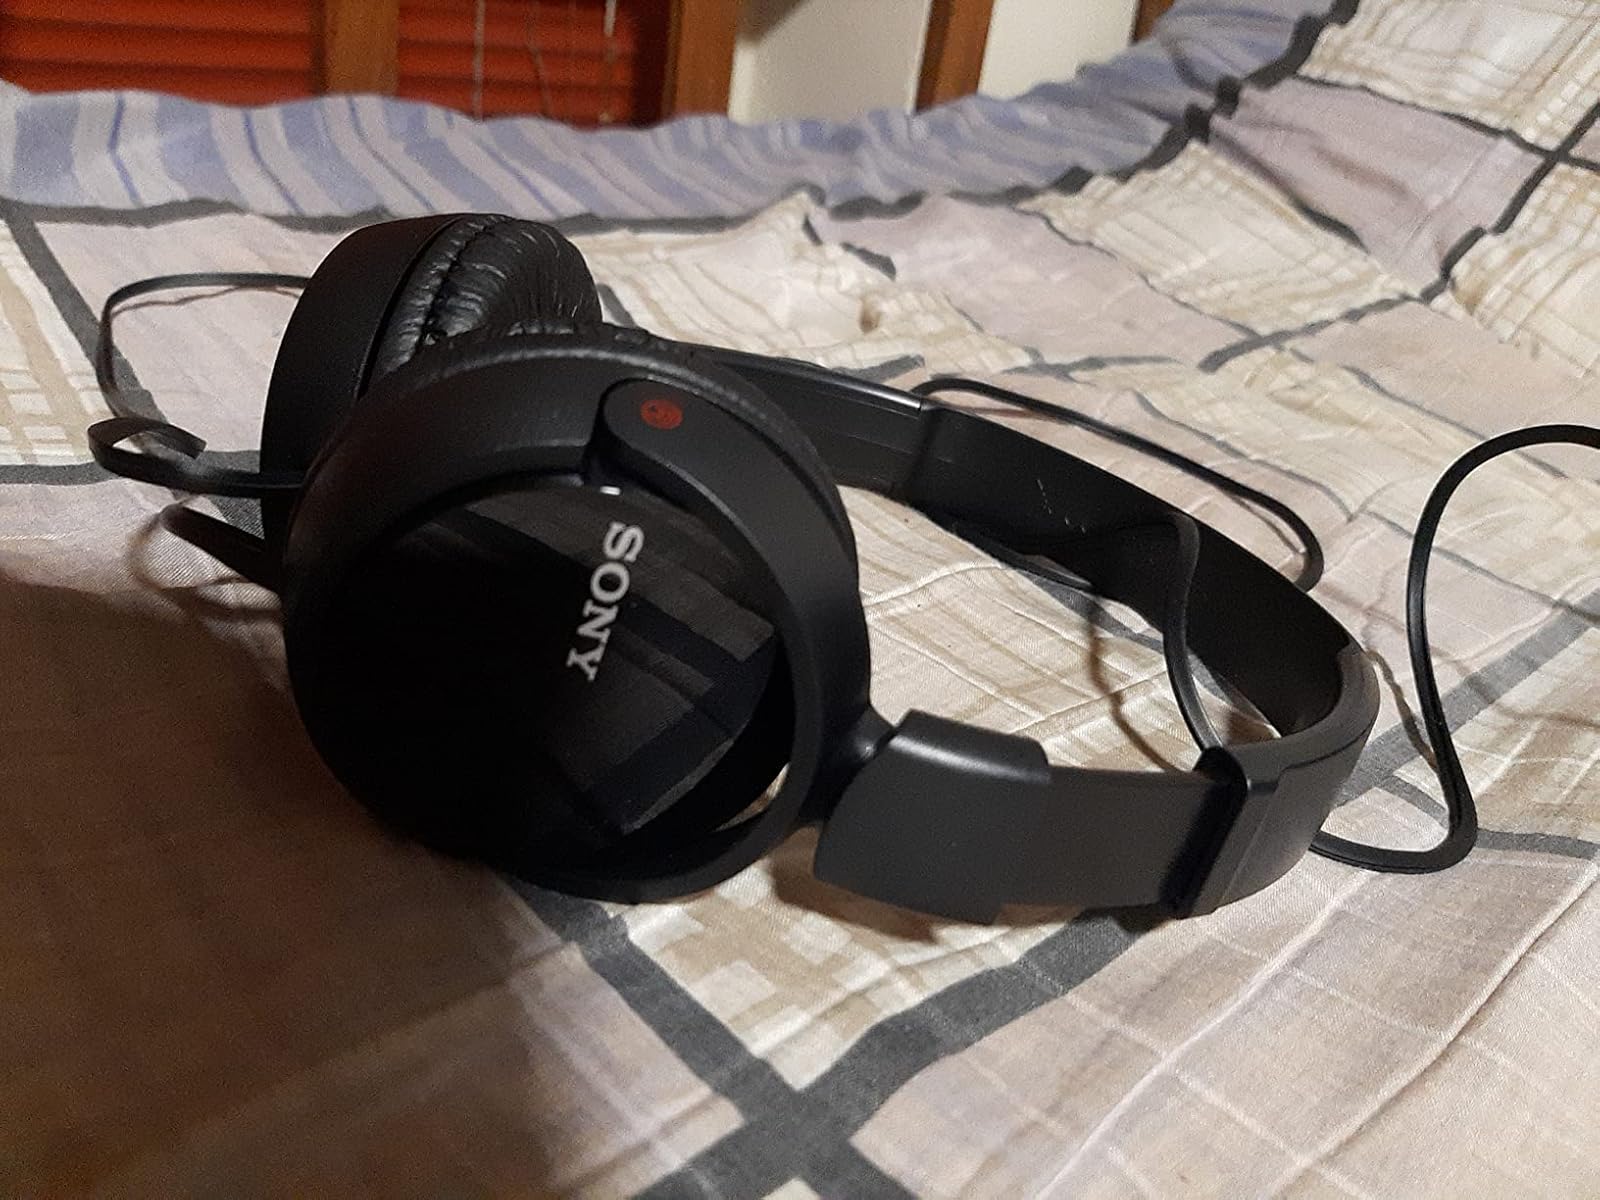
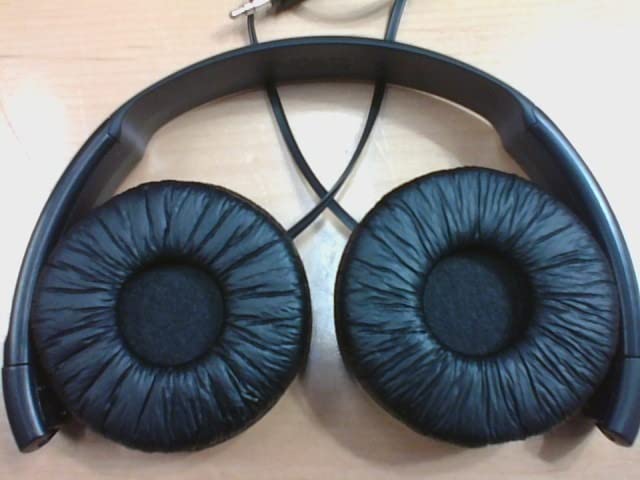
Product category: headphones
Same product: yes